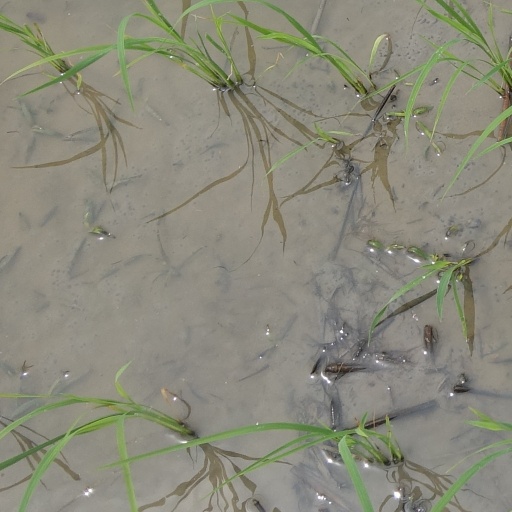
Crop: rice